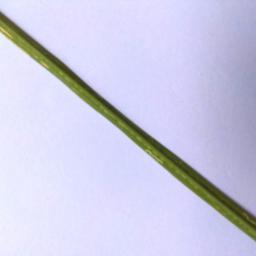
Label: Rice___Leaf_Blast